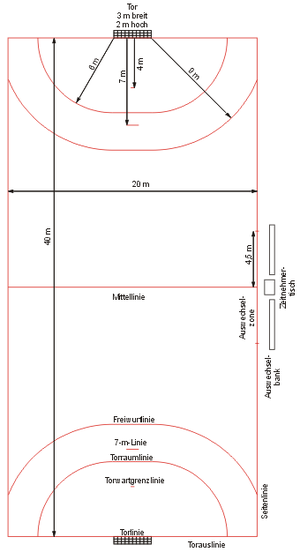
Håndbold / Regler
Målene for en håndboldbane
Håndbold er en holdsport, hvor to hold på syv spillere prøver at score ved at kaste bolden i modstandernes mål. Sporten spilles på en 20×40 meter stor bane med et mål på 3×2 meter i hver ende. En kamp varer 2×30 minutter. Det hold, som i løbet af håndboldkampen har scoret flest gange i modstandernes mål, har vundet.